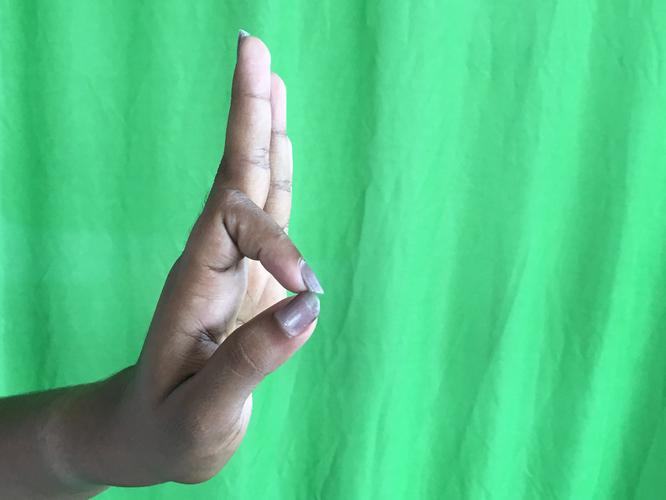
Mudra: Aralam
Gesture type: single_hand